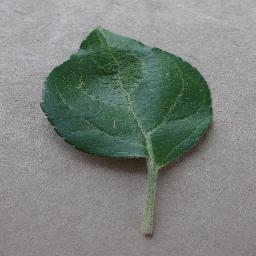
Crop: apple
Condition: healthy